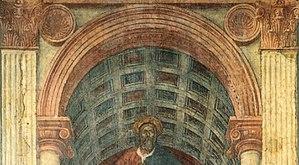
La Trinité est une fresque de Masaccio, peinte dans l'église Santa Maria Novella à Florence, entre 1425 et 1428, selon les sources, et redécouverte en 1861.